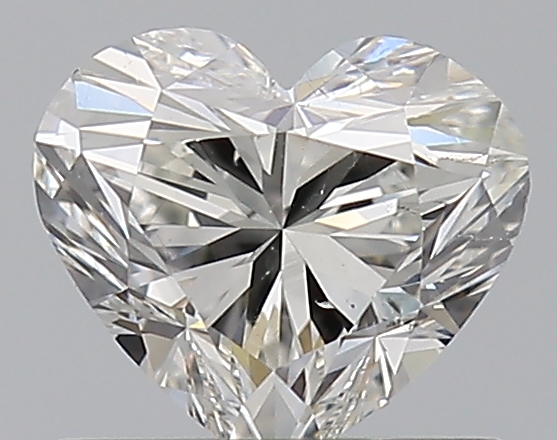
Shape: heart
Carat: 0.7
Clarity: SI1
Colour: I
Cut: GD
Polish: EX
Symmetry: VG
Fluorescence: F
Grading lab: GIA
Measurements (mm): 5.36 x 6.05 x 3.8